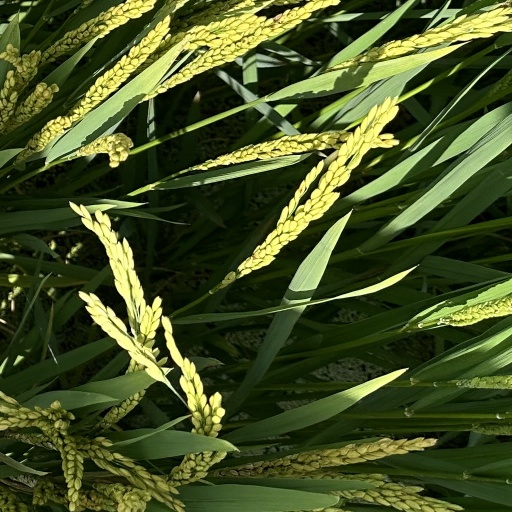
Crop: rice